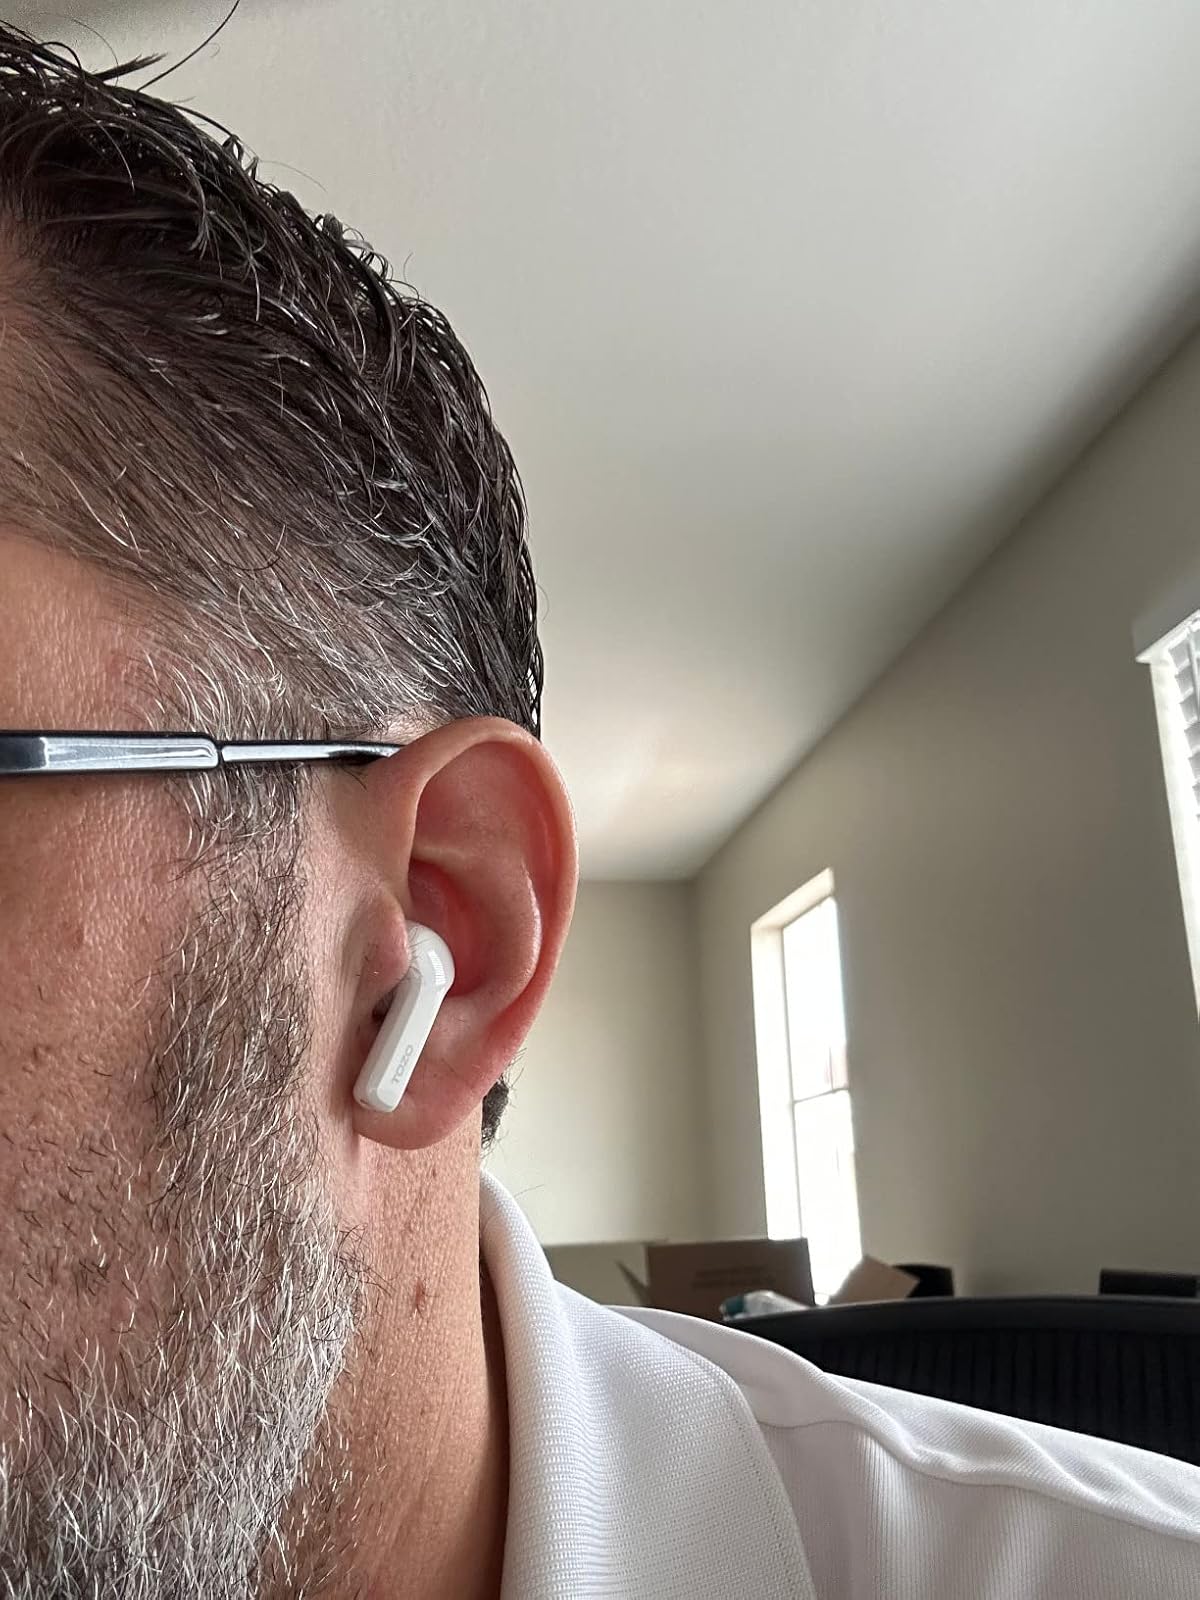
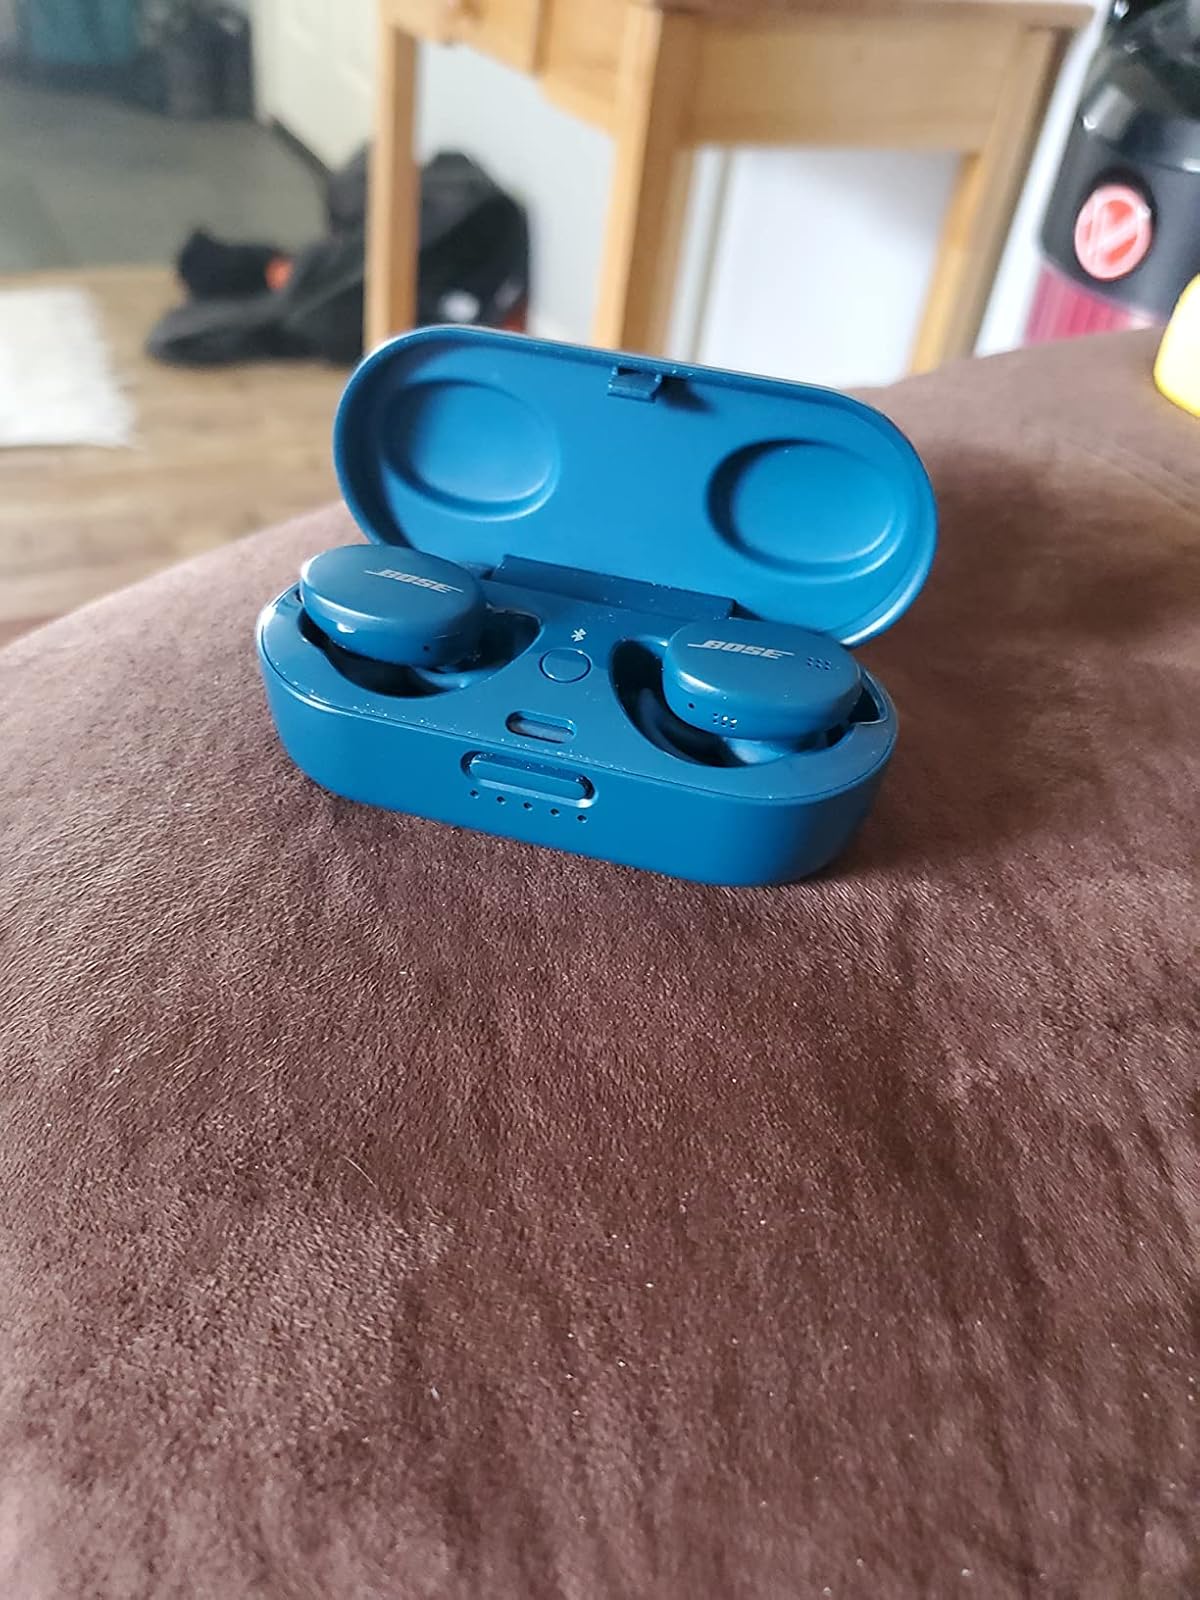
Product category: earbuds
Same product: no